Beautiran station

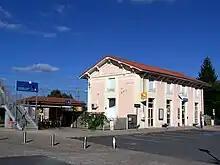
Train station of Beautiran (in the Gironde department of Nouvelle-Aquitaine)

Beautiran is a railway station in Beautiran, Nouvelle-Aquitaine, France. The station is located on the Bordeaux–Sète railway line. The station is served by TER, local services operated by SNCF.